Shasta Abbey

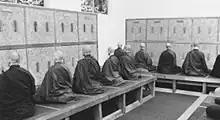
Serene Reflection Meditation

Buddhist training at Shasta Abbey is based on the practice of Serene Reflection Meditation (Sōtō Zen) and the keeping of the Buddhist Precepts. The resident monastic community includes approximately 26 vegetarian, celibate male and female monks. The robes of the monastics reflect a combination of traditions, representing both the Chinese Chan and Japanese Sōtō Zen traditions that Jiyu-Kennett ordained under.